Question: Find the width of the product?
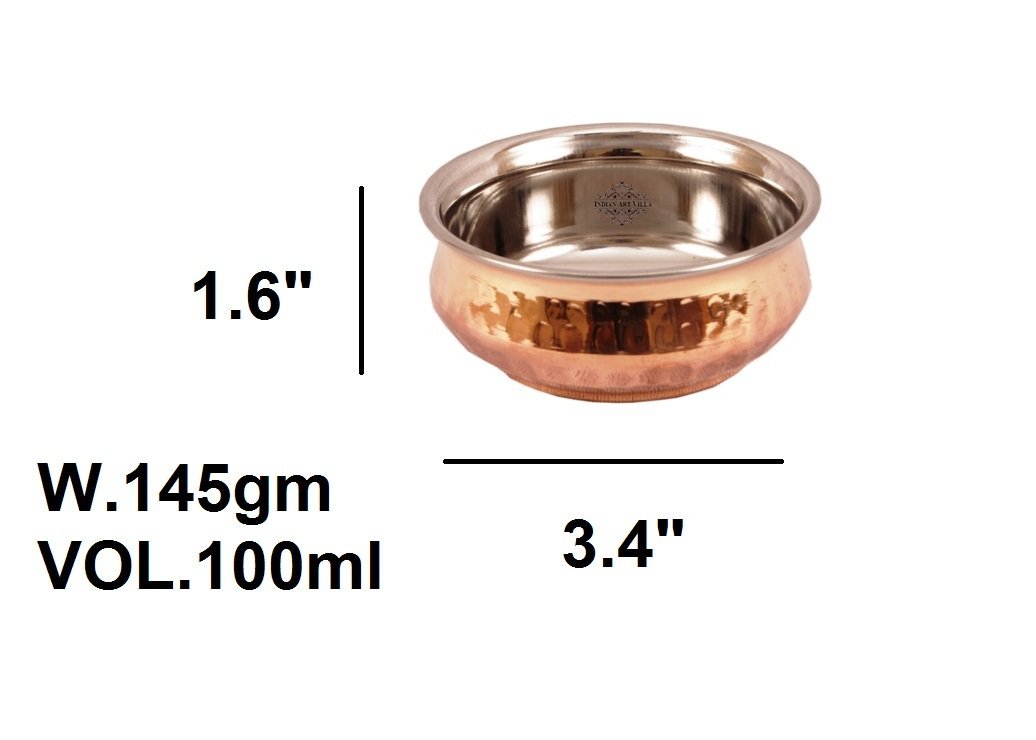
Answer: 3.4 inch